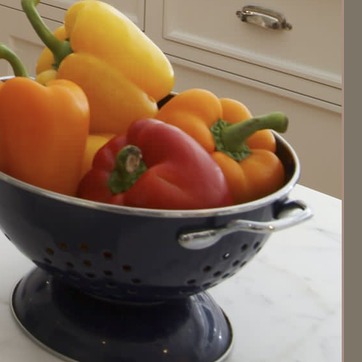
Material: food